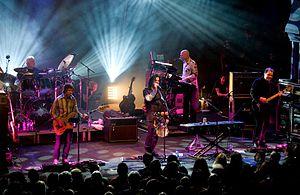
Marillion est un groupe de rock néo-progressif britannique, originaire d'Aylesbury, en Angleterre. Fer de lance du renouveau du rock progressif, il est formé en 1979 sous le nom de Silmarillion — nom emprunté à un roman de J. R. R. Tolkien, auteur du Seigneur des anneaux. Le nom est vite raccourci à Marillion, tandis que le groupe s'éloigne peu à peu de toute référence « folklorique » pour développer une identité propre, caractérisée par une musique plus rythmique, les textes alambiqués, la voix et la prestation scénique du chanteur Fish, puis de son successeur Steve Hogarth et crée le style dit « rock néo-progressif » avec d'autres formations britanniques telles que Pallas, Pendragon, IQ, Twelfth Night.